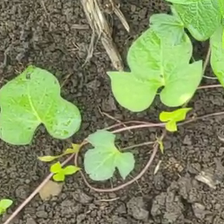
Weed species: Obscure_morning _glory(Ipomoea obscura)